Weasel Fire

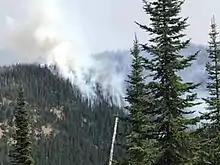
Weasel Fire on September 13, 2017

The Weasel Fire was a wildfire 17 miles northeast of Eureka in the Kootenai National Forest in Montana in the United States. The fire was started by a lightning strike and first reported on September 2, 2017. The fire burned a total of and was one of three fires, alongside the Gibralter Fire and Caribou Fire, burning in the vicinity at the same time.